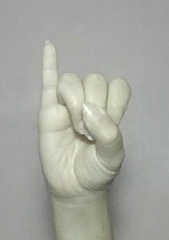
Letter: meem